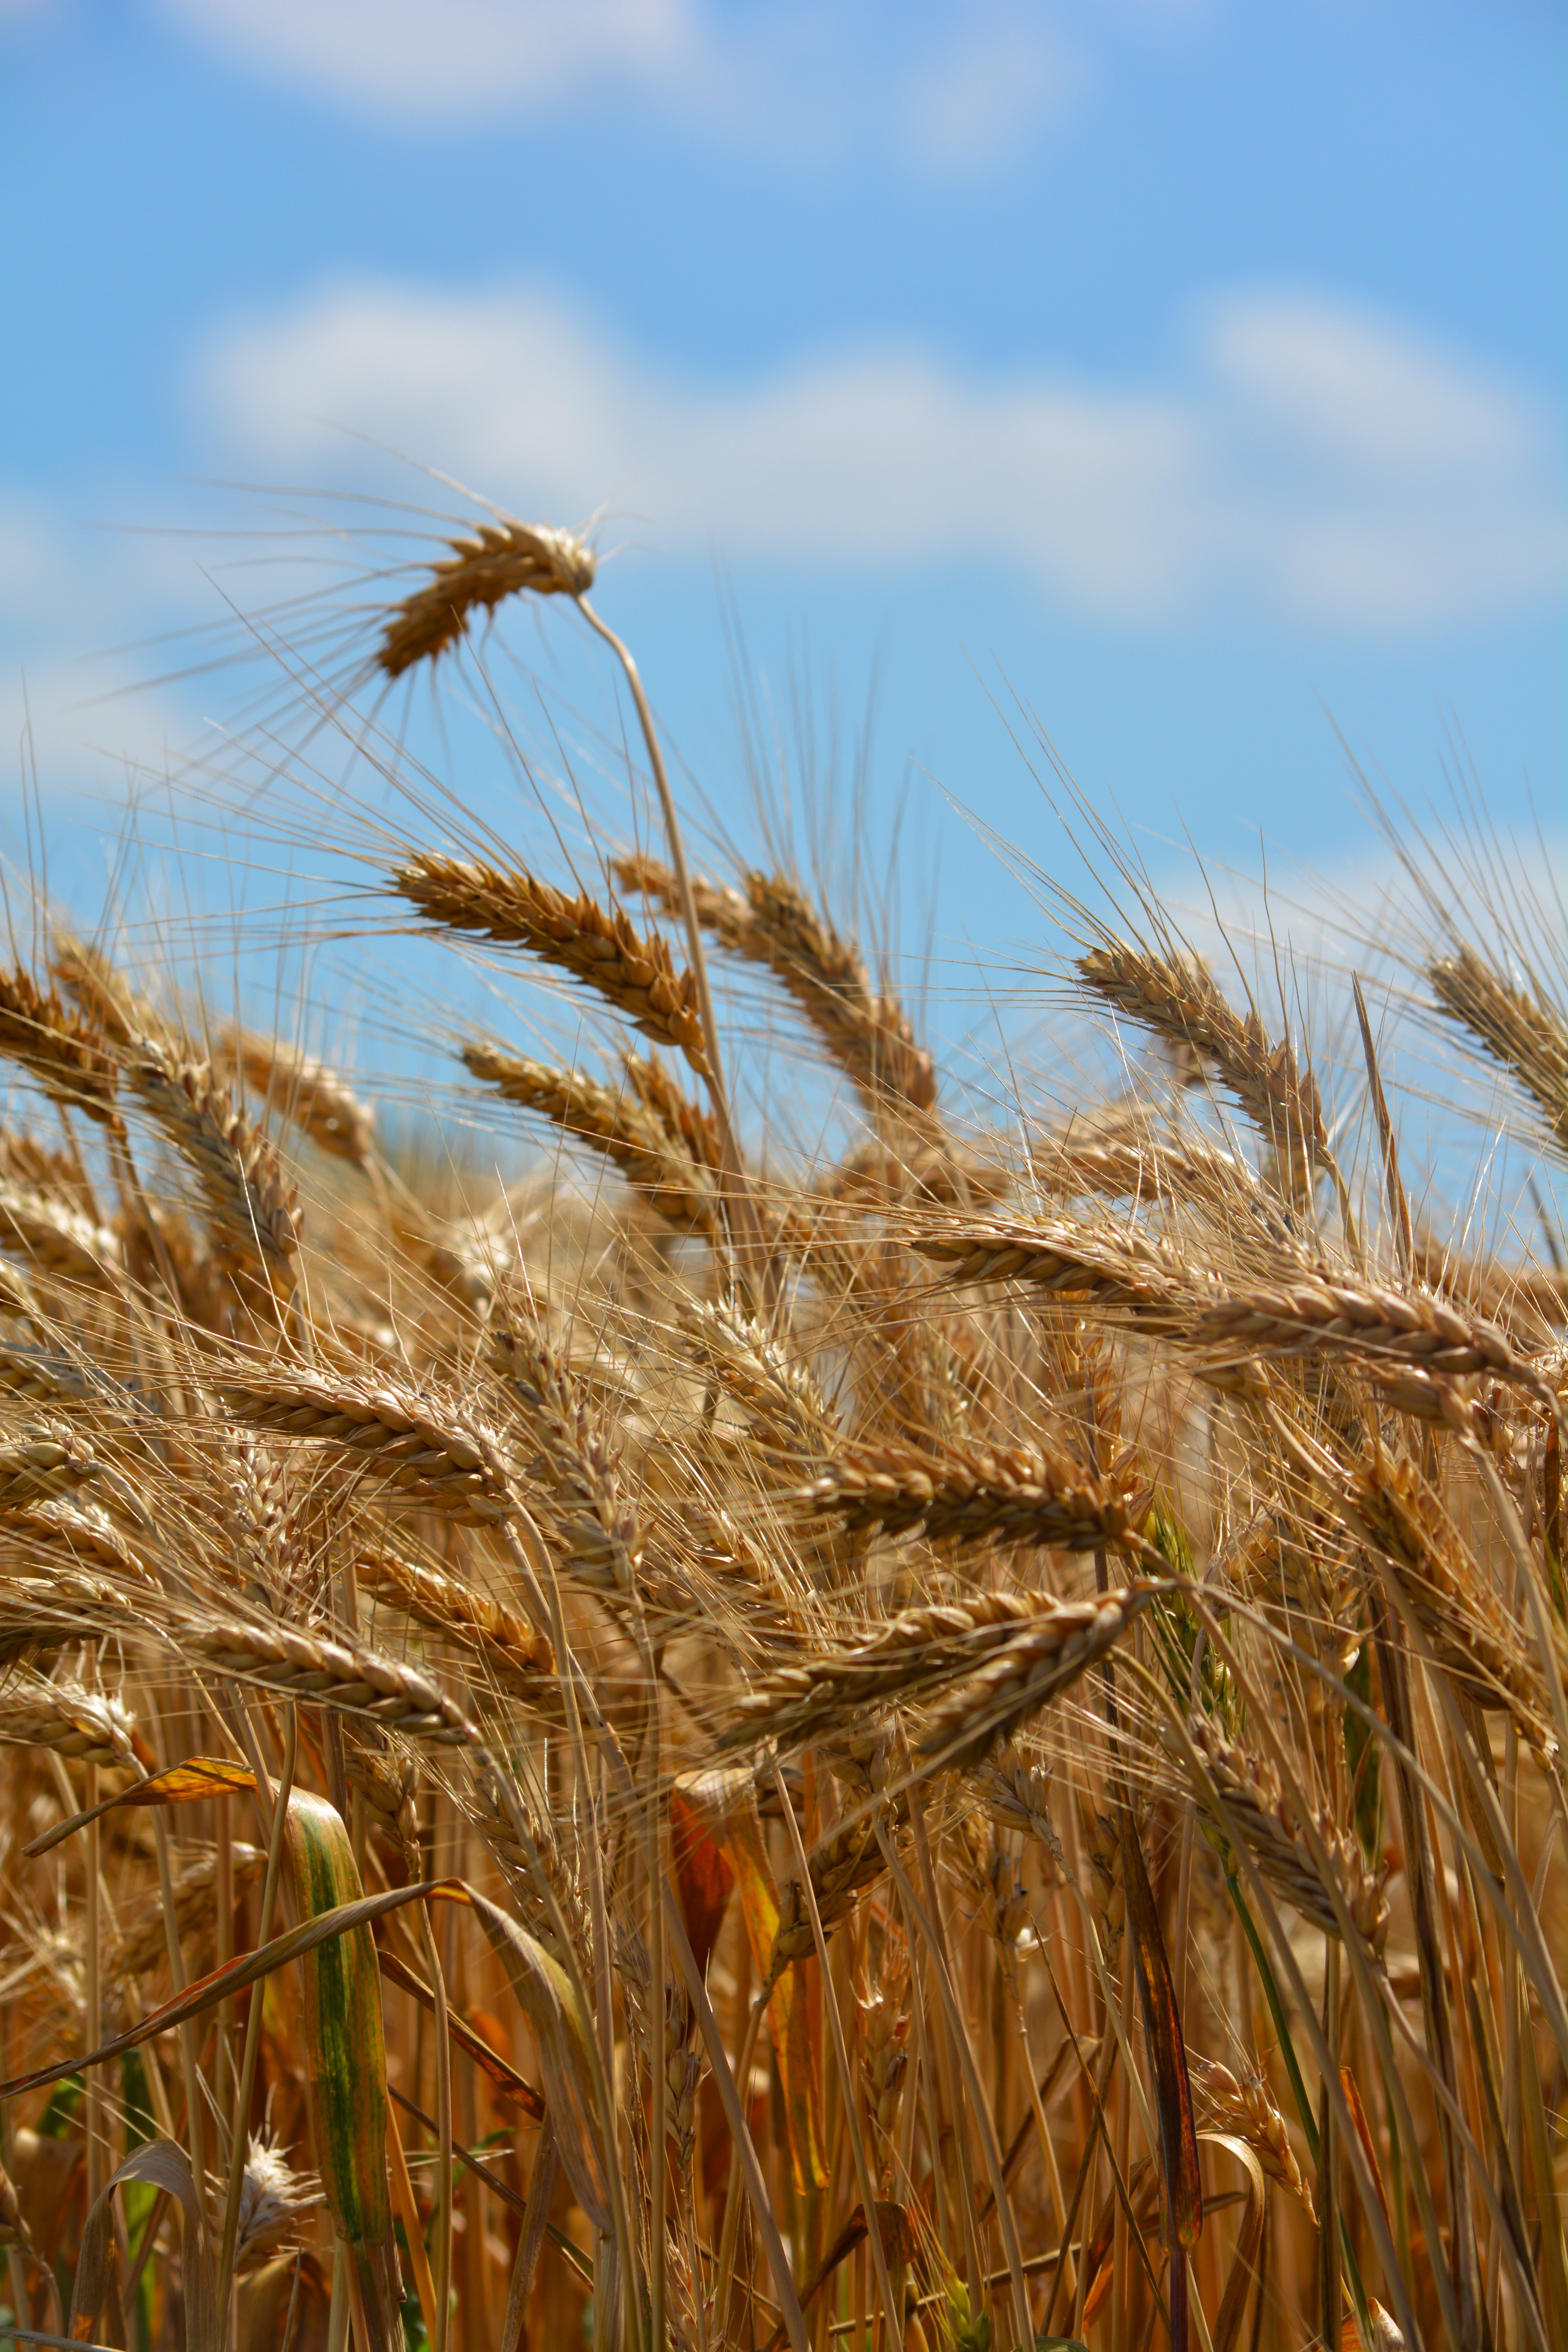
plant, field, barley, wheat, grain, prairie, food, crop, agriculture, cereal, rye, cereals, flowering plant, commodity, triticale, wheat ear, grass family, land plant, food grain, by chaitanya k